Outwood Viaduct

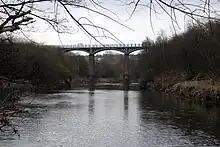
The west side; Radcliffe is to the left.

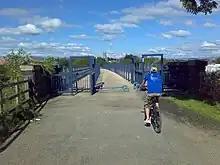
The viaduct has long since ceased to carry trains.

Outwood Viaduct is a former railway bridge over the River Irwell near Radcliffe, in Greater Manchester, north-west England. It opened in 1846 as a timber structure and was rebuilt in cast iron in 1881. It closed to trains in 1966. Following a period of disuse, it was restored for use by pedestrians and cyclists and re-opened in 1999.